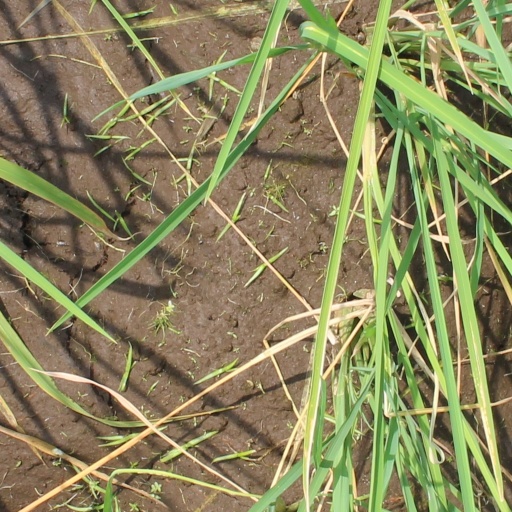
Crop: rice